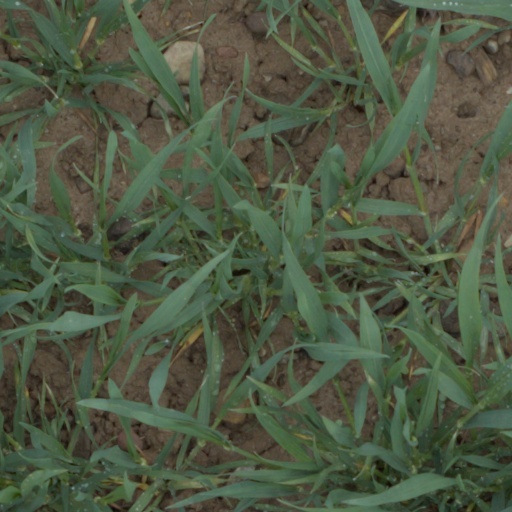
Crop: wheat